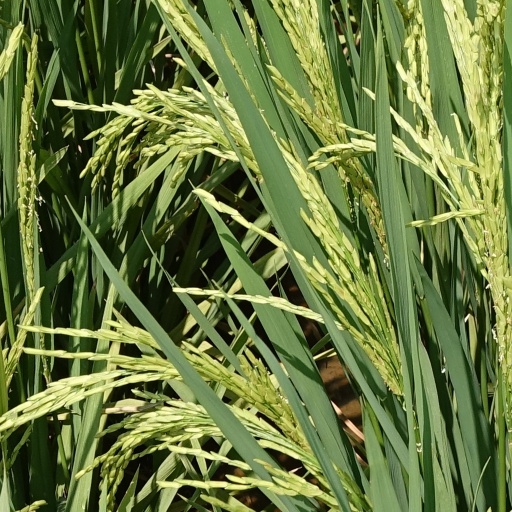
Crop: rice